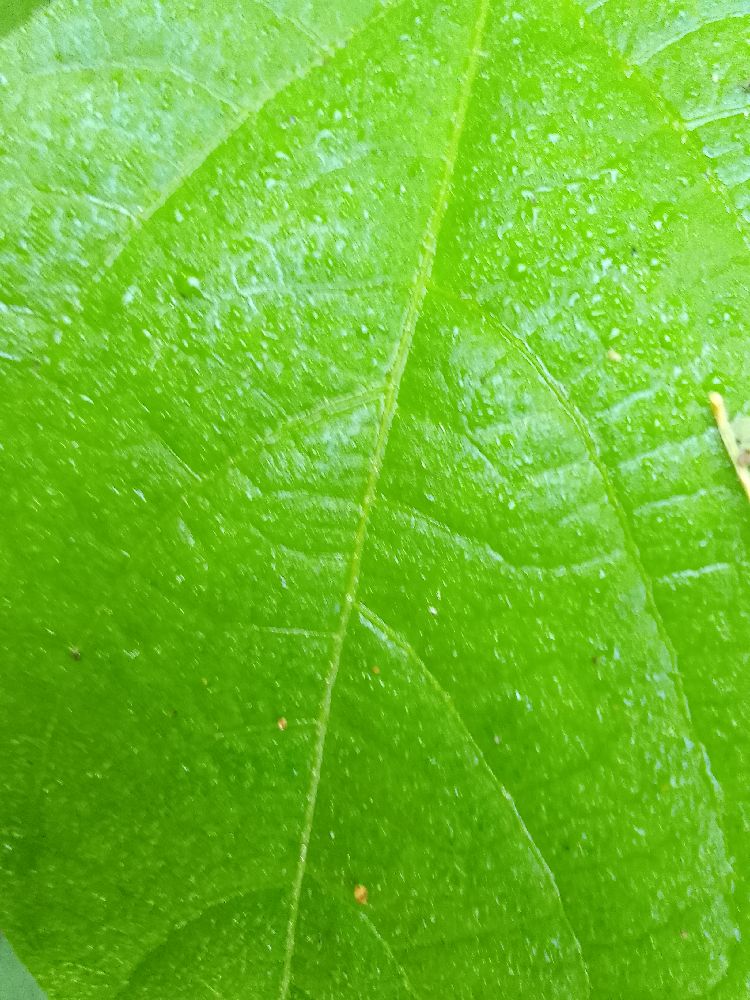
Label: healthy